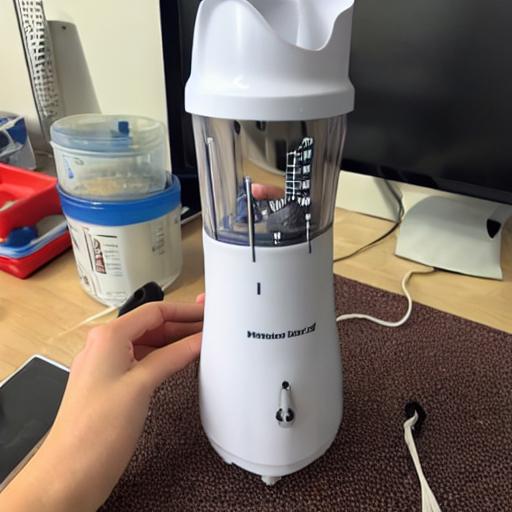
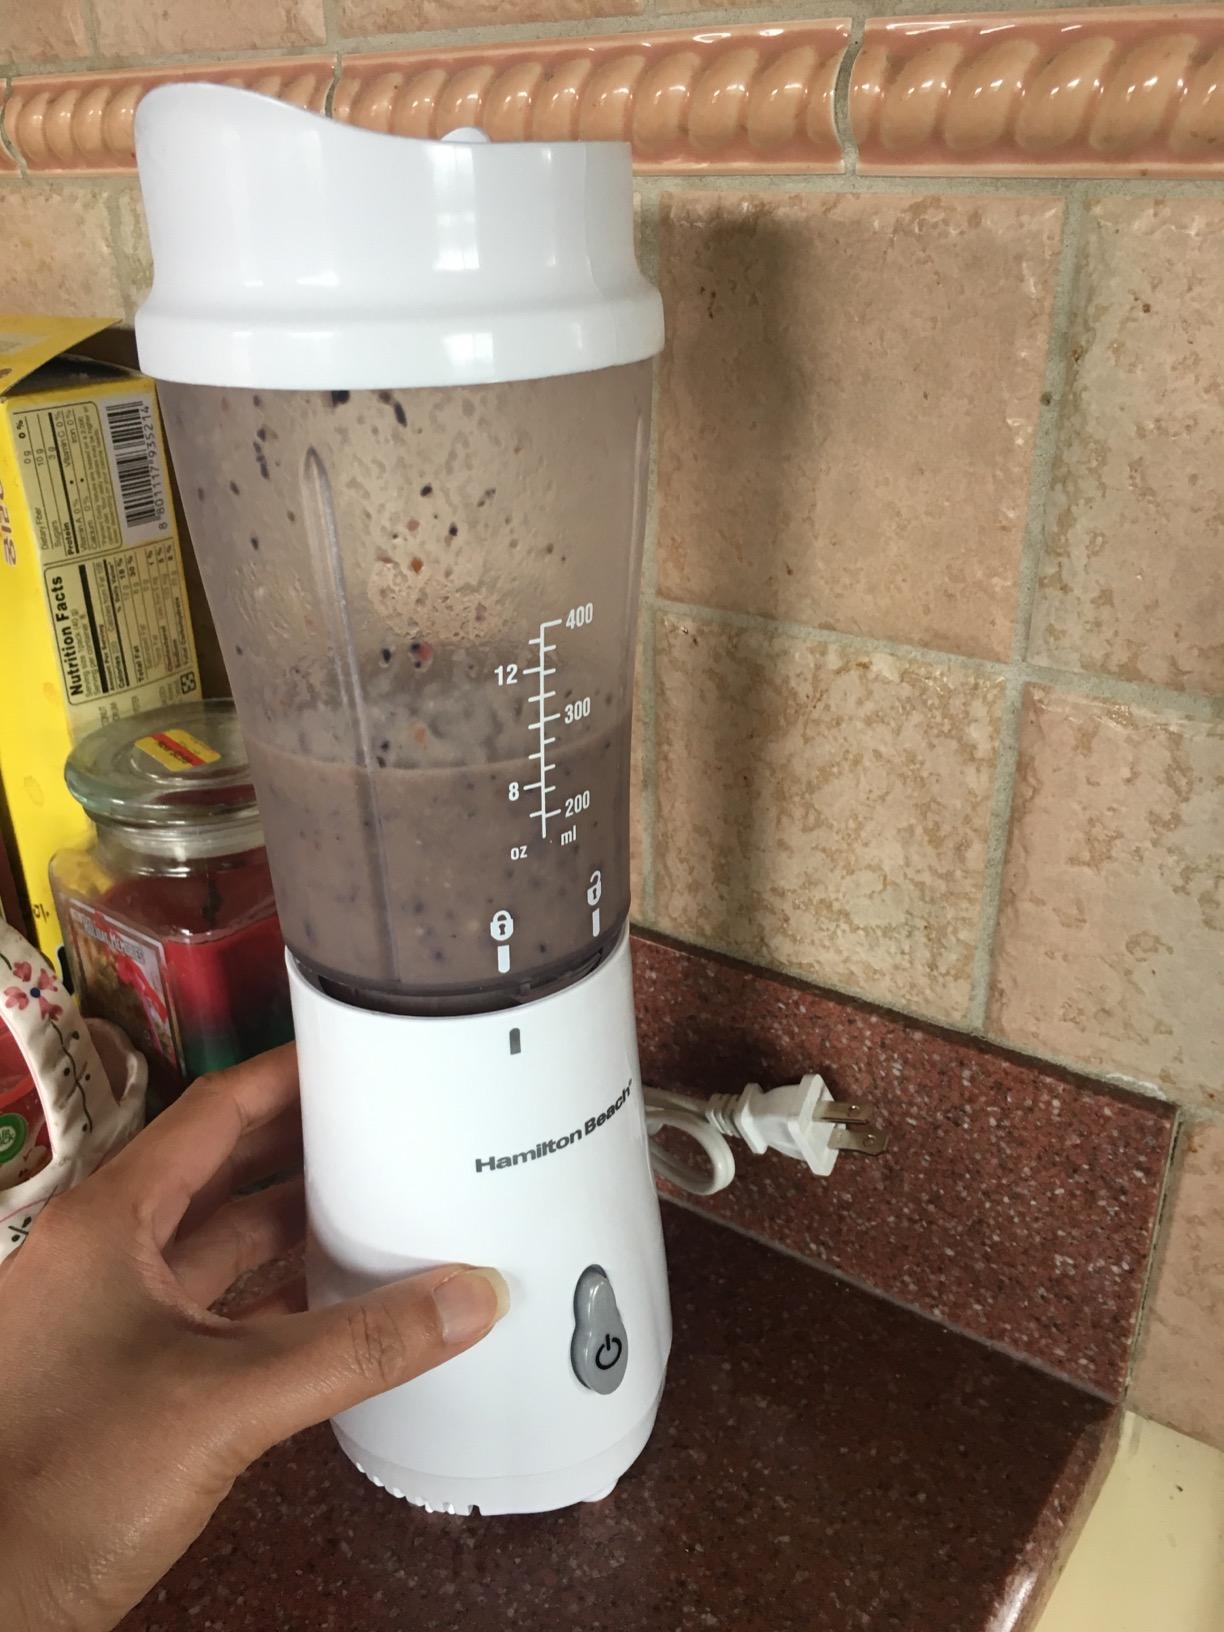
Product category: items_blender
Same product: no